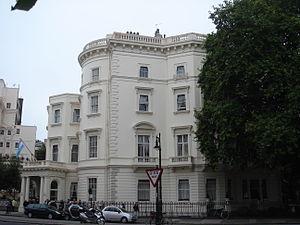
Sidney Herbert, 1ᵉʳ baron Herbert de Lea, PC est un homme d'État britannique et un allié proche et confident de Florence Nightingale.
Charles Henry Gordon-Lennox, 6ᵉ duc de Richmond, 6ᵉ duc de Lennox, et 1ᵉʳ duc de Gordon, KG, PC, titré Lord Settrington jusqu'en 1819 et comte de Mars entre 1819 et 1860, est un politicien Britannique conservateur.
Sidney Herbert, 14ᵉ comte de Pembroke, 11ᵉ comte de Montgomery, titré l'honorable Sidney Herbert entre 1861 et 1895, est un politicien et pair britannique.